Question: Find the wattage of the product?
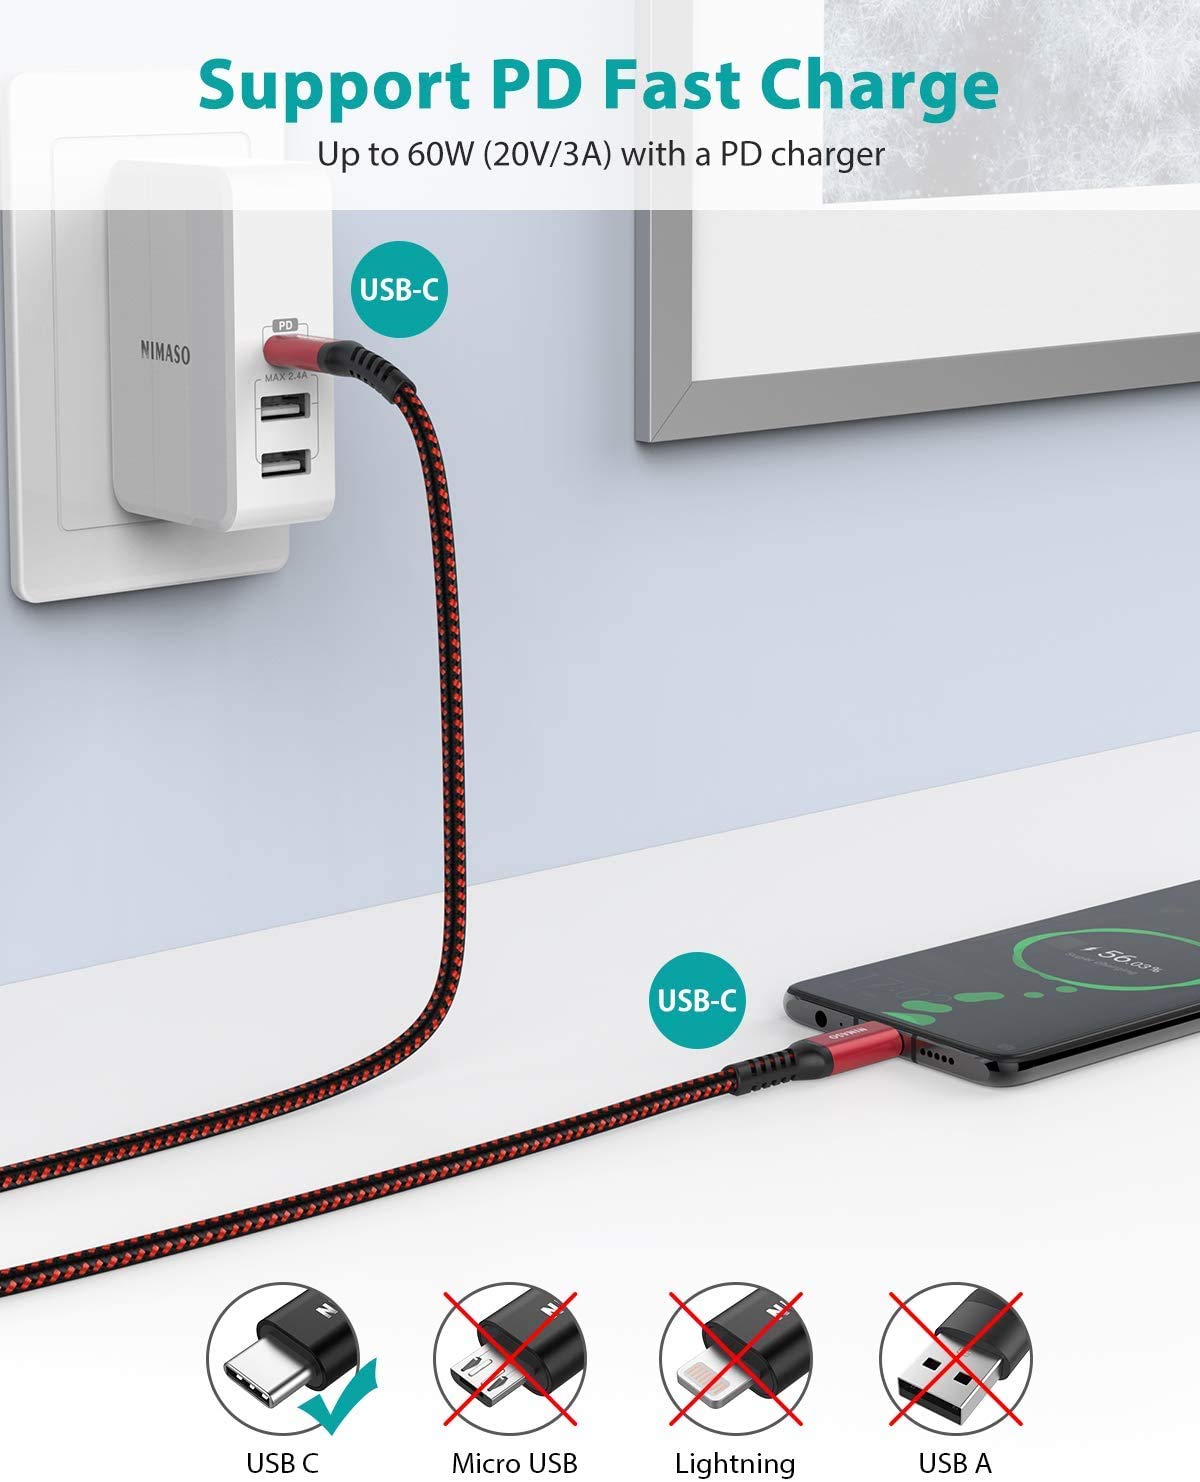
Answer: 60.0 watt